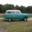
Label: automobile